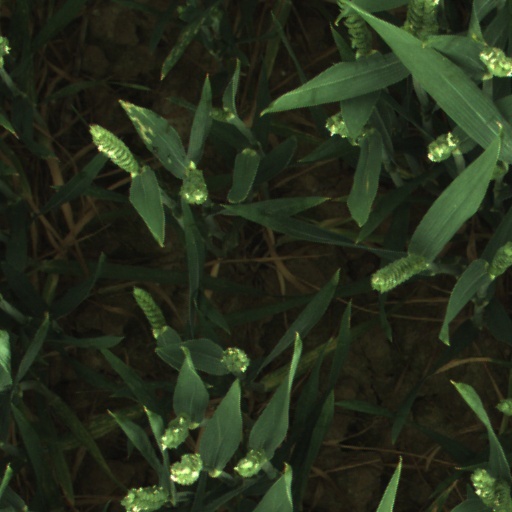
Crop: wheat